Christine Figgener

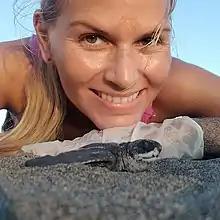
Dr. Christine Figgener with leatherback sea turtle baby in 2022.

Christine Figgener (born October 30, 1983) is a German marine conservation biologist, author, science communicator, and ocean advocate recognized for her work in sea turtle conservation, the fight against plastic pollution, and the empowerment of women in STEM. She is best known for documenting the removal of a plastic straw from a sea turtle's nose in a YouTube video that went viral in 2015. This video, which was featured in popular media outlets such as "National Geographic", "HuffPost", "The New York Times", ABC News, and CNN, highlighted the dangers of plastic pollution on marine wildlife and was a catalyst for the global anti-straw movement that led to several straw bans by businesses such as Starbucks, Disney, and Alaska Airlines.